Brooklyn Orchid

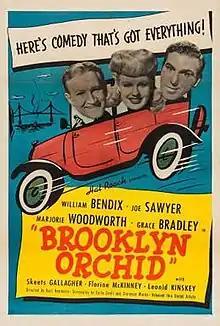
Theatrical release poster

Brooklyn Orchid is a 1942 American comedy film directed by Kurt Neumann and written by Earle Snell and Clarence Marks that was one of Hal Roach's Streamliners. The film stars William Bendix, Joe Sawyer, Marjorie Woodworth, Grace Bradley, Richard "Skeets" Gallagher, Florine McKinney and Leonid Kinskey. The film was released on January 31, 1942, by United Artists.